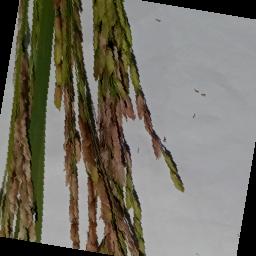
Label: Rice___Neck_Blast